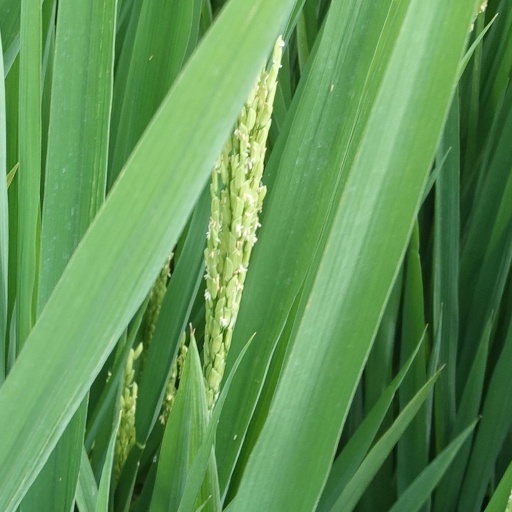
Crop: rice